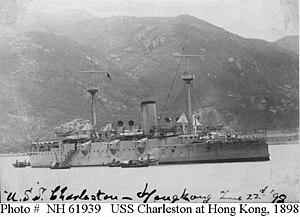
Le second USS Charleston (C-2) était un croiseur protégé de l’US Navy. Il fut construit sur les chantiers de l'Union Iron Works de San Francisco dans les années 1880. Il fut le second croiseur à avoir une immatriculation de coque, lancé le 19 juillet 1888 sous le parrainage d’A.S. Smith.